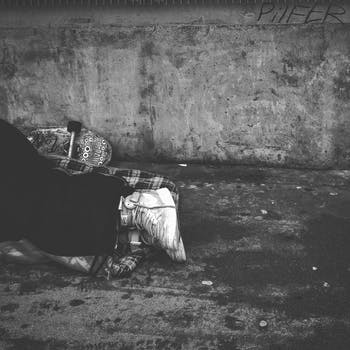
Label: No Watermark